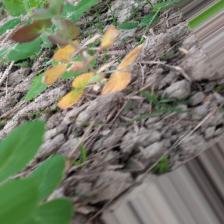
Label: Ascochyta blight